Mango Dreams

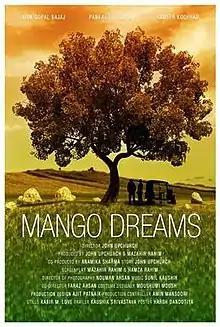
Film poster

Mango Dreams is a 2016 English-language drama film produced and directed by John Upchurch.